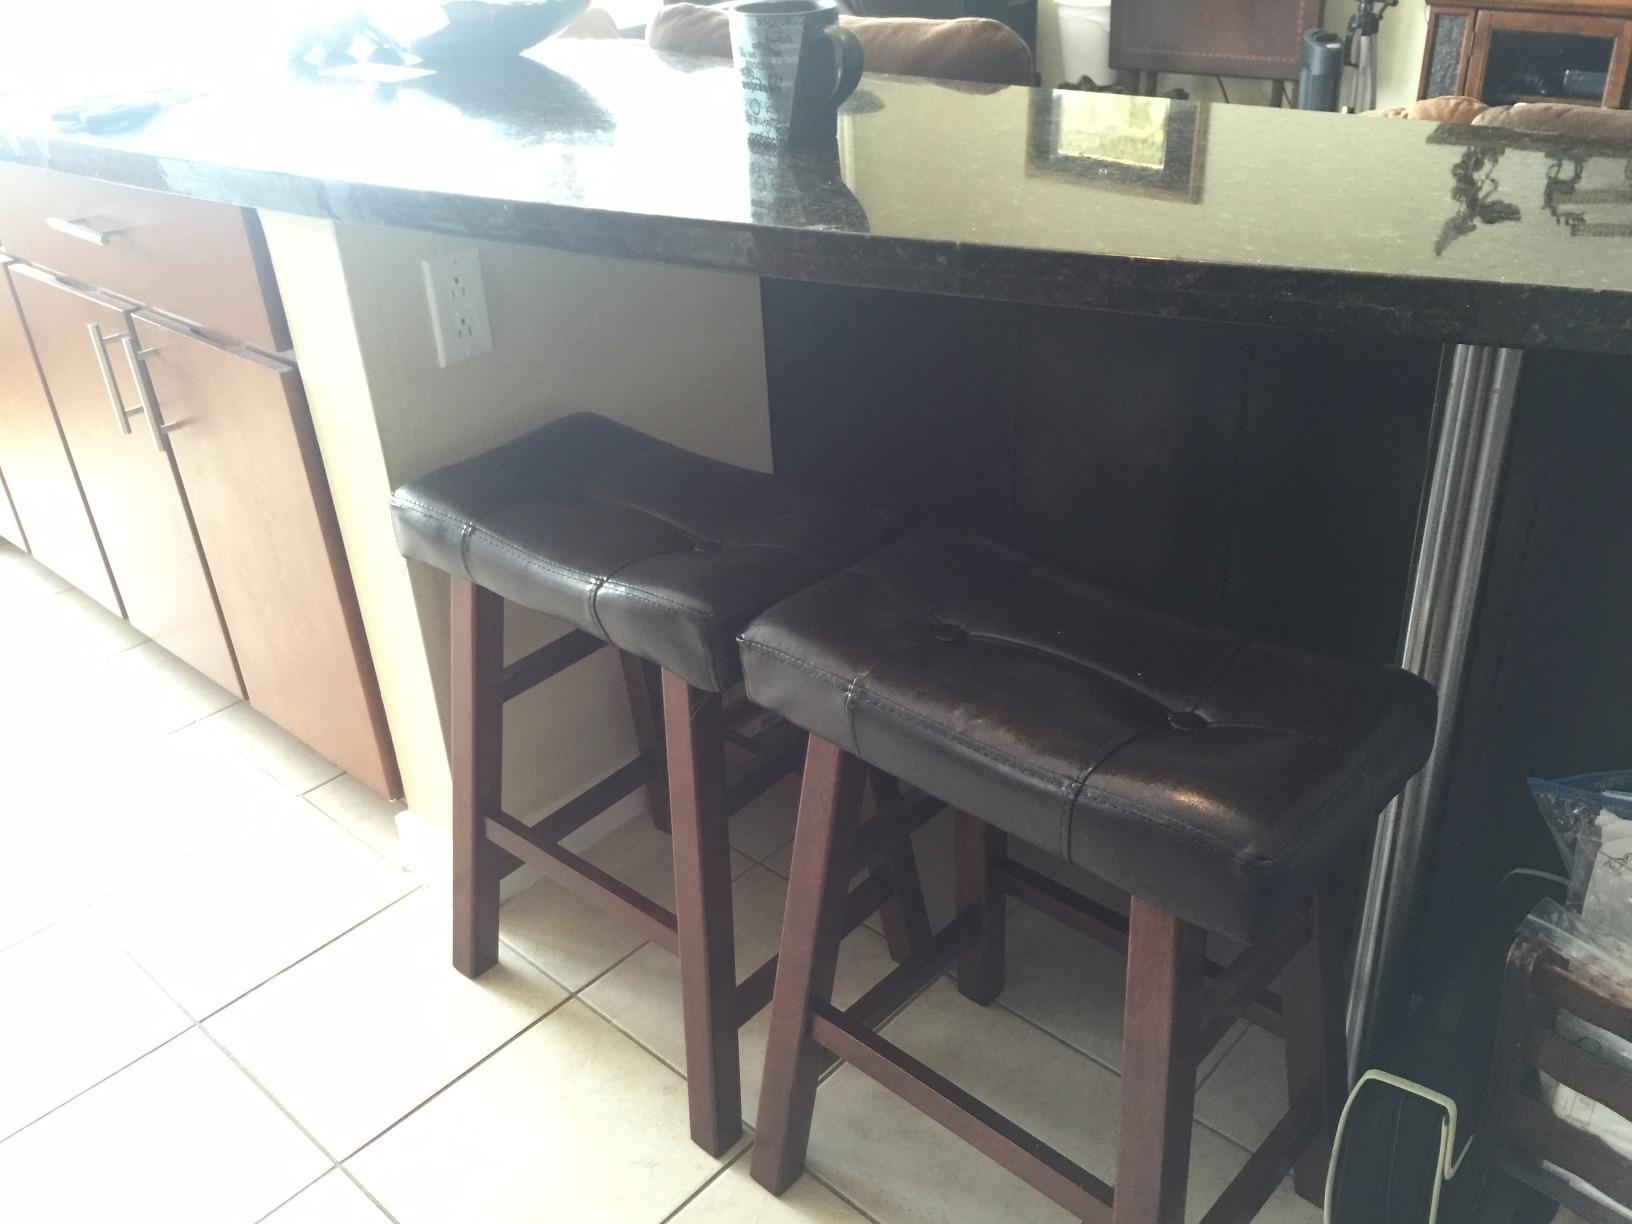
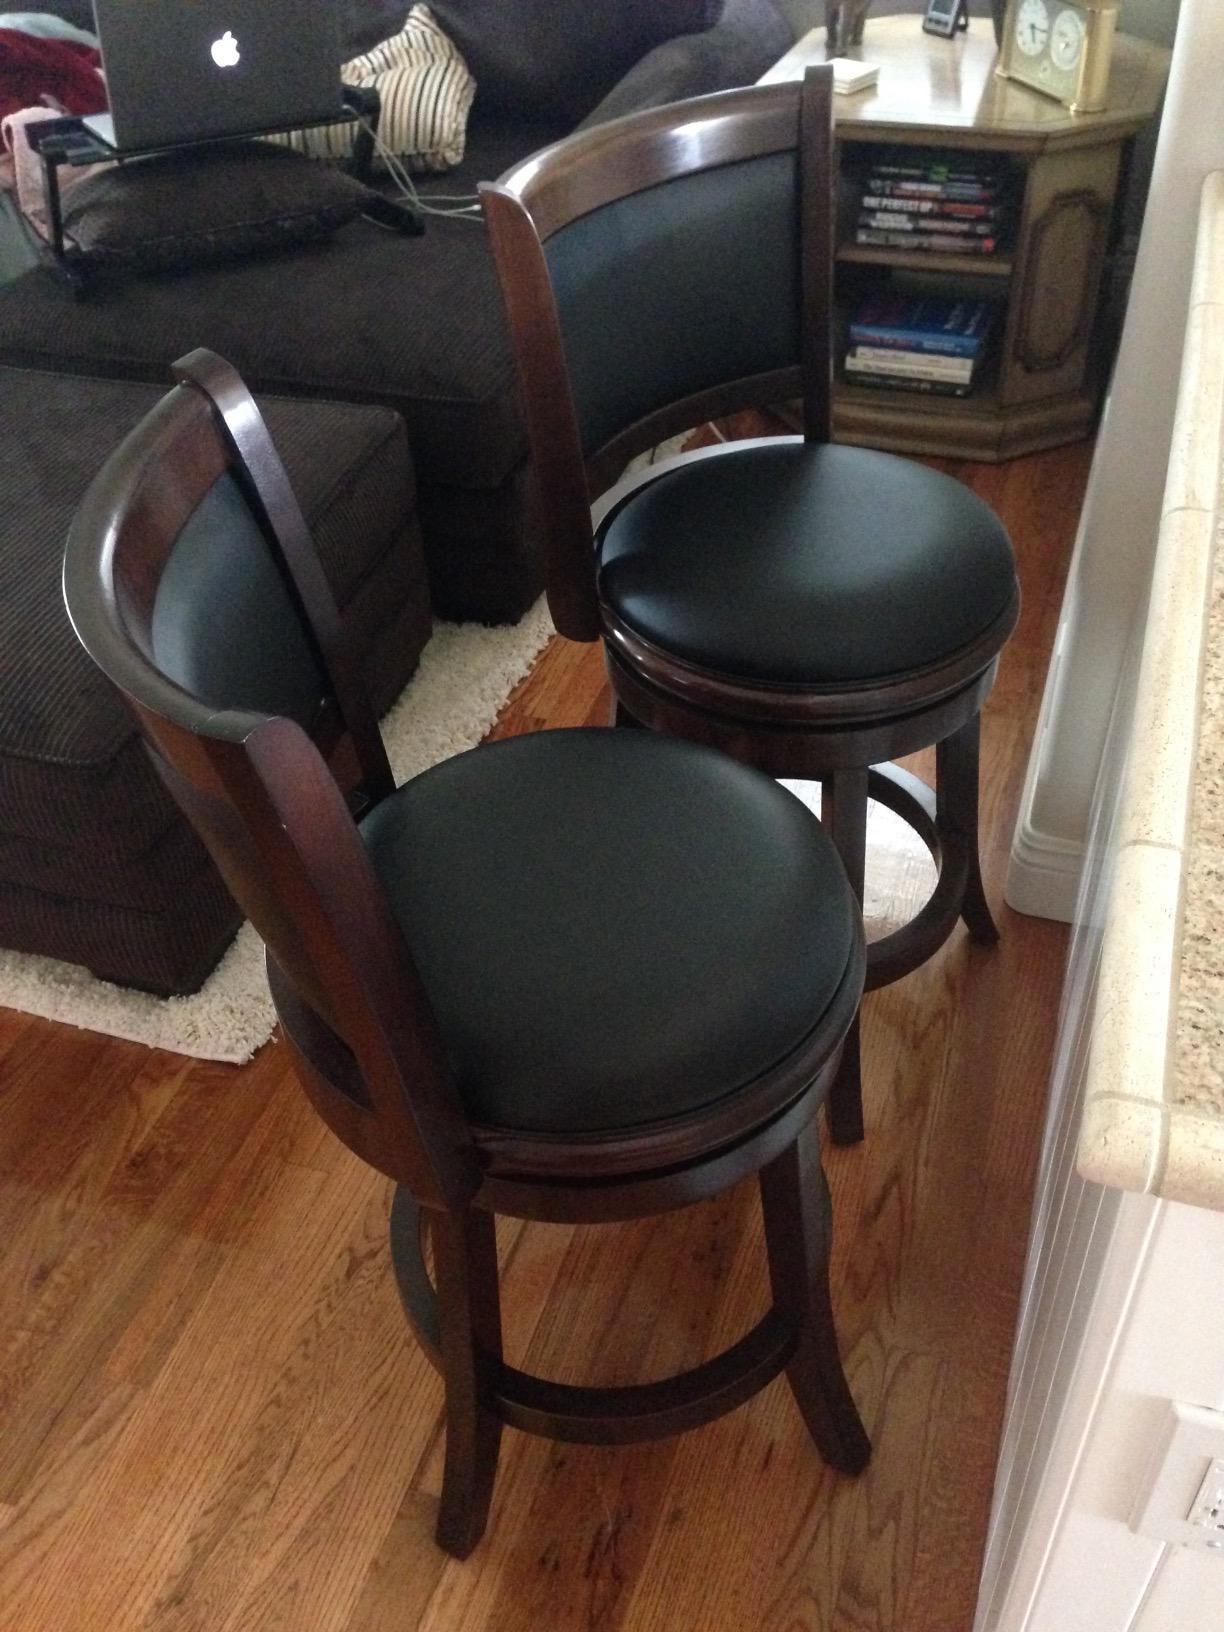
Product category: stool
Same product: no